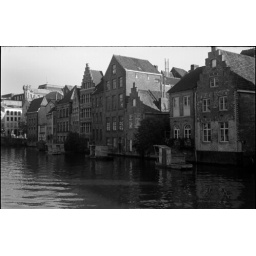
boats on river in ghent